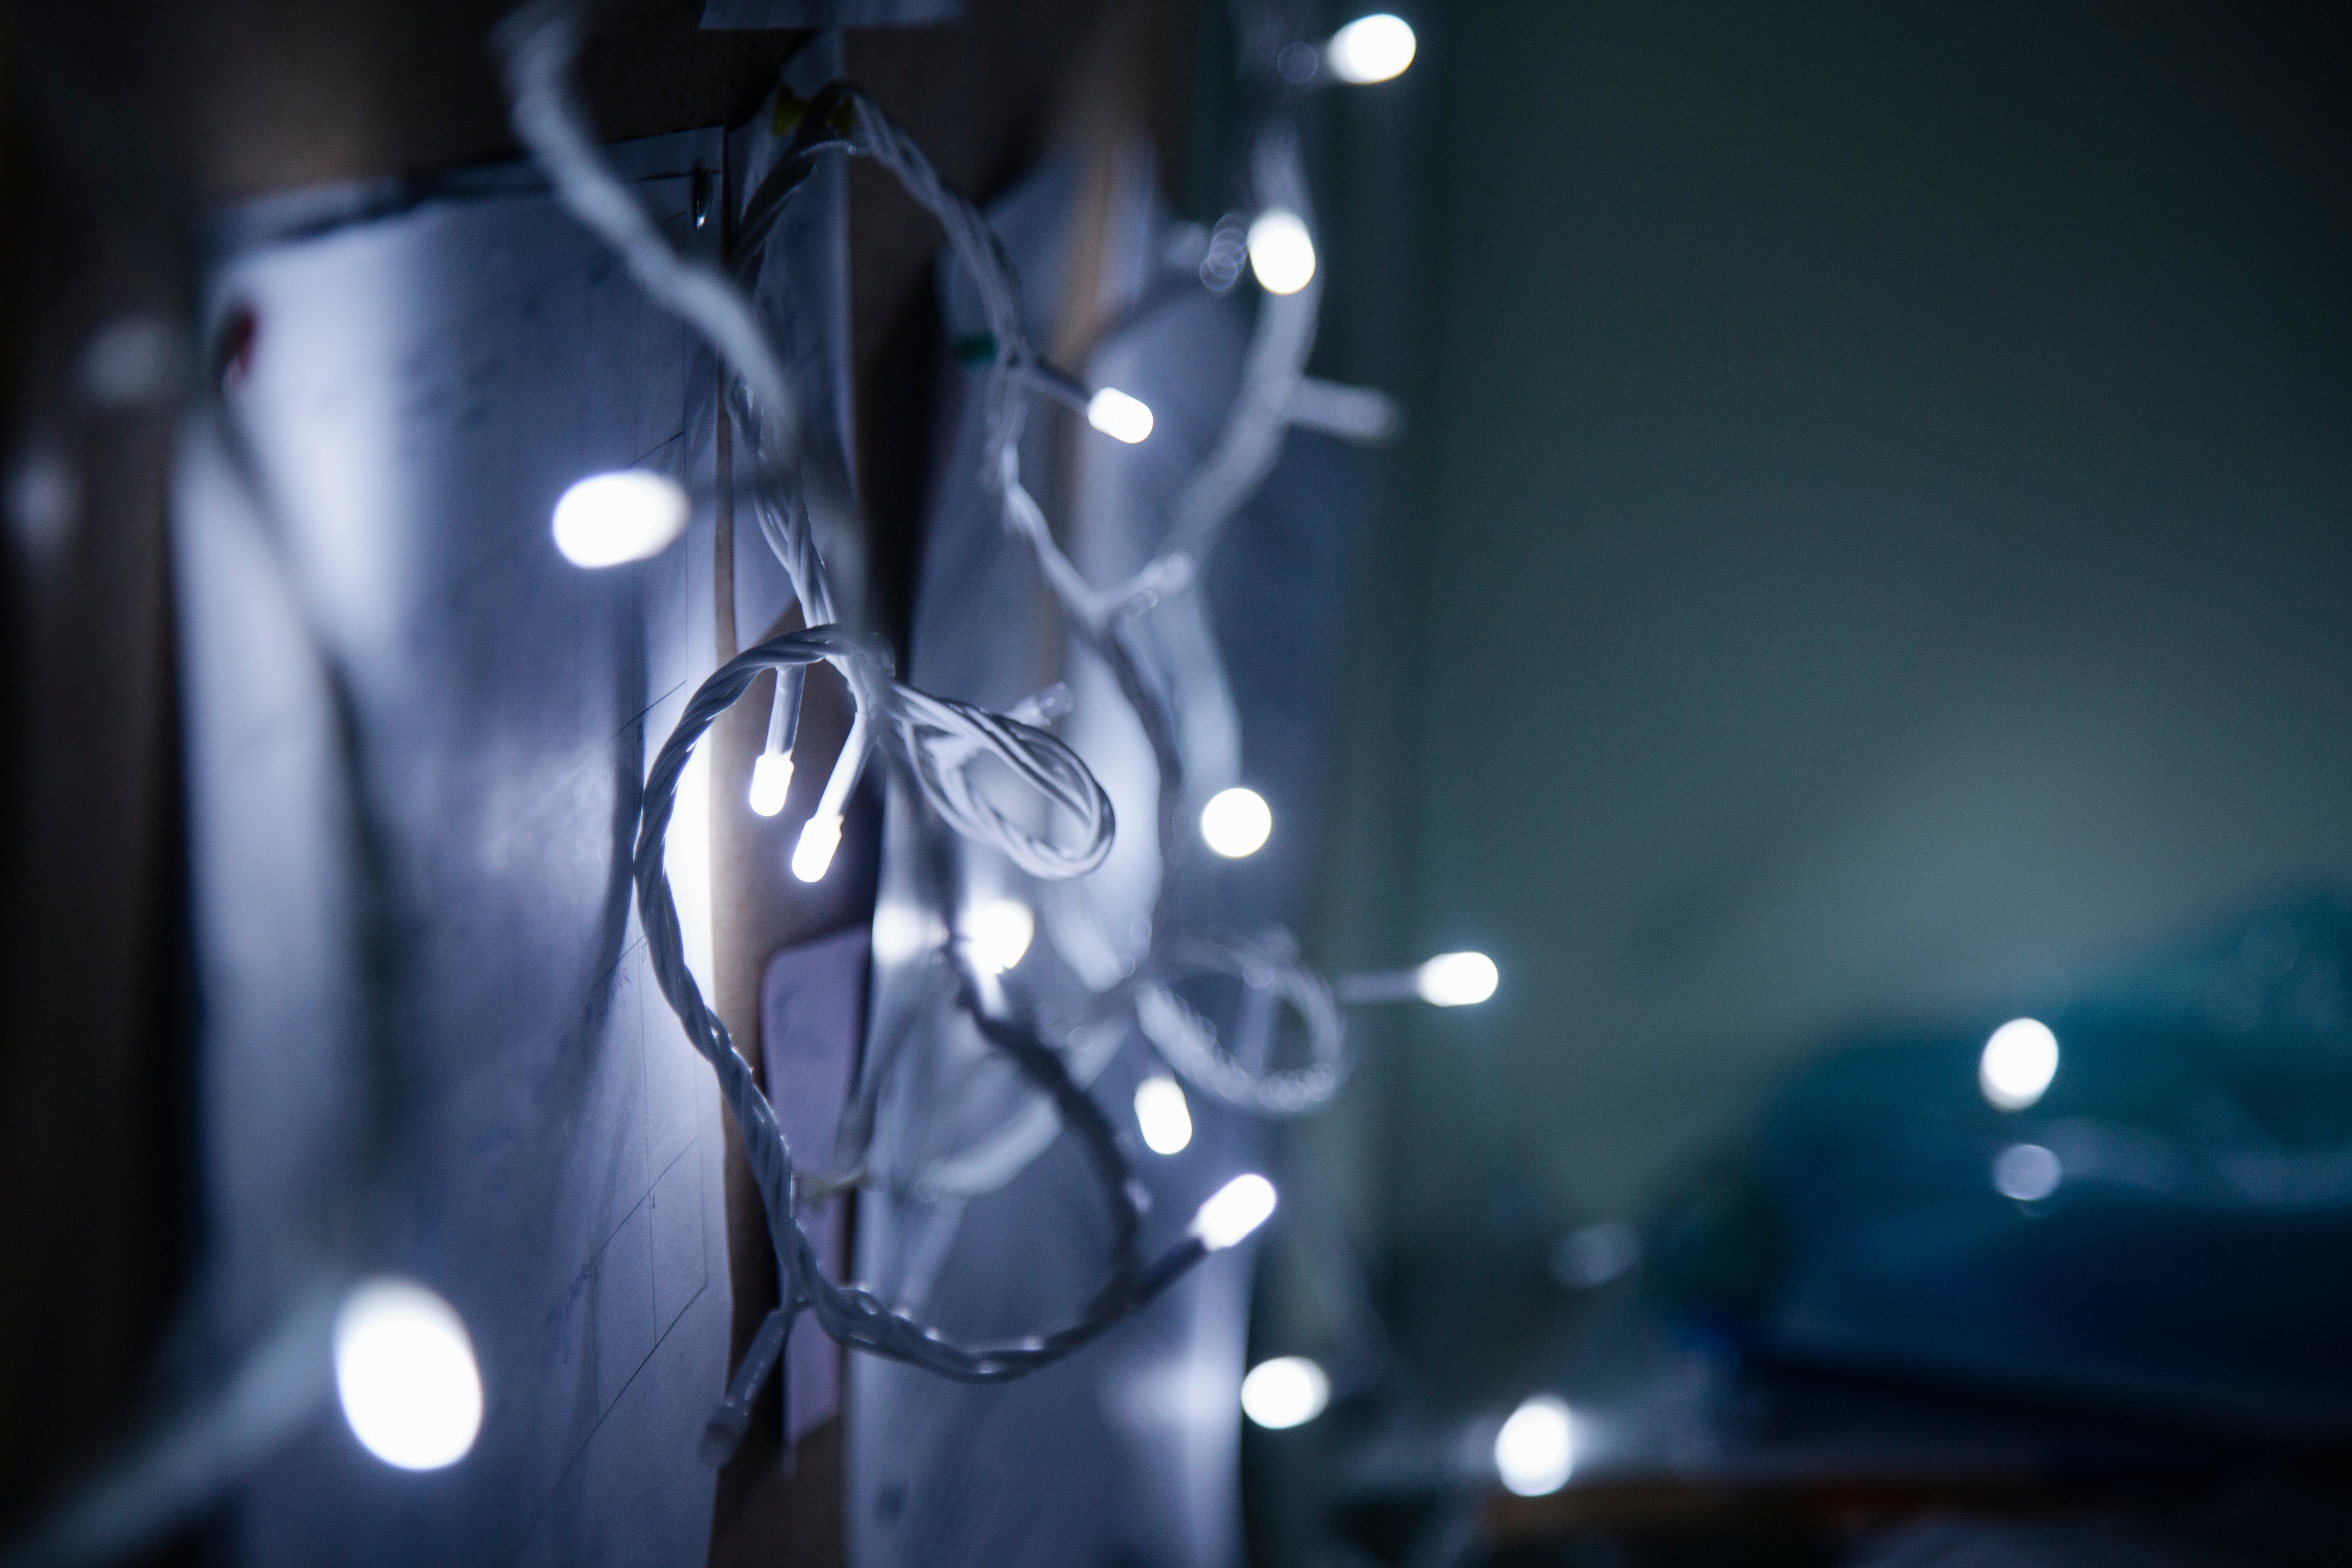
light, darkness, blue, stage, entertainment, macro photography